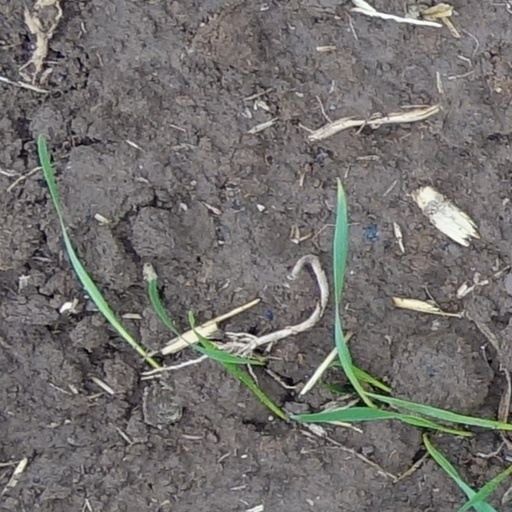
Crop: wheat